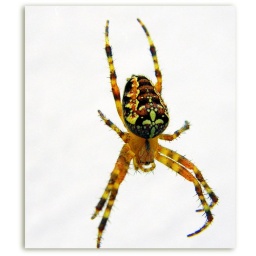
spider in front of a white wall (lucky me...)